Plunton Castle

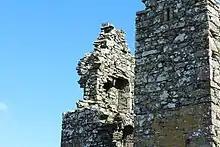

Fireplaces in each of the gable walls of the second storey suggest that it was divided into two chambers, also lit with windows, but the wooden floor is no longer present. The attic above these, also divided into two chambers with gable fireplaces, gave access to the turrets, which are supported with corbels and a top row of dentils, at the north-west, north-east and south-east corners. These turrets each had windows giving a view out from the corners of the building, and gun loops angled downwards to allow defence of the outside walls. The north-west turret has mostly collapsed, but the other two survive almost intact apart from their roofs. At the south-west corner of the tower, the stair wing terminates in a gabled cap-house, now in a ruinous condition, which also has a gun loop.